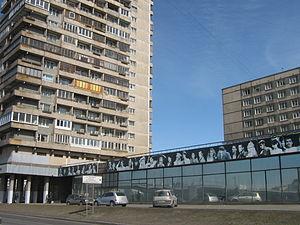
Saint-Pétersbourg. .